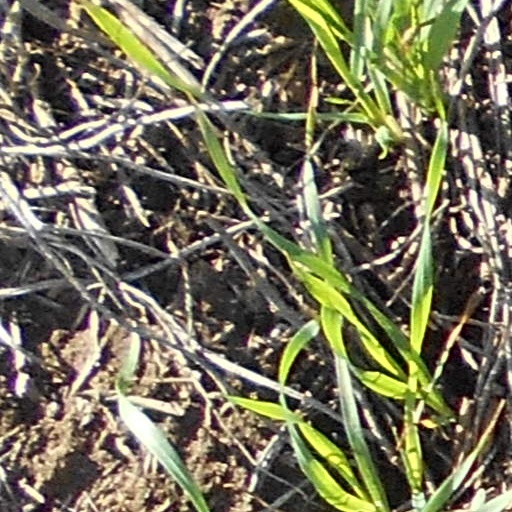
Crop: wheat